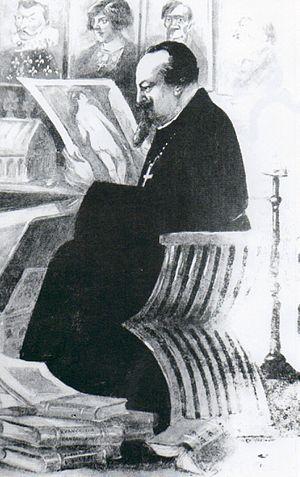
Nicolae S. Petrescu-Găină, né le 31 mars 1871 à Craiova et mort le 15 février 1931 à Bucarest, en Roumanie, est un caricaturiste roumain. Considéré comme un précurseur de la caricature roumaine, il a réalisé des dessins des hommes politiques de cette époque, des sculpteurs, des peintres et des grands intellectuels qui ont vécu au tournant du XXᵉ siècle.